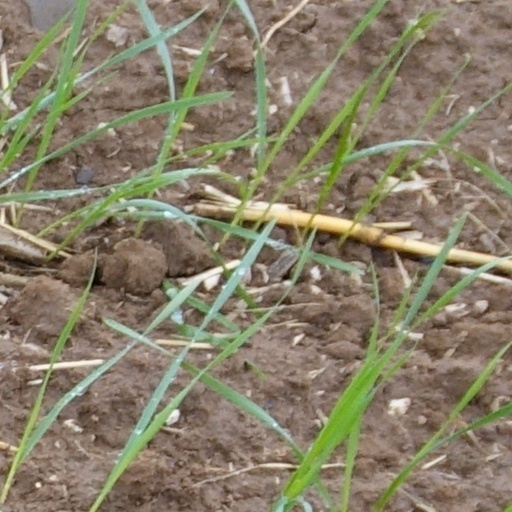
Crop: wheat